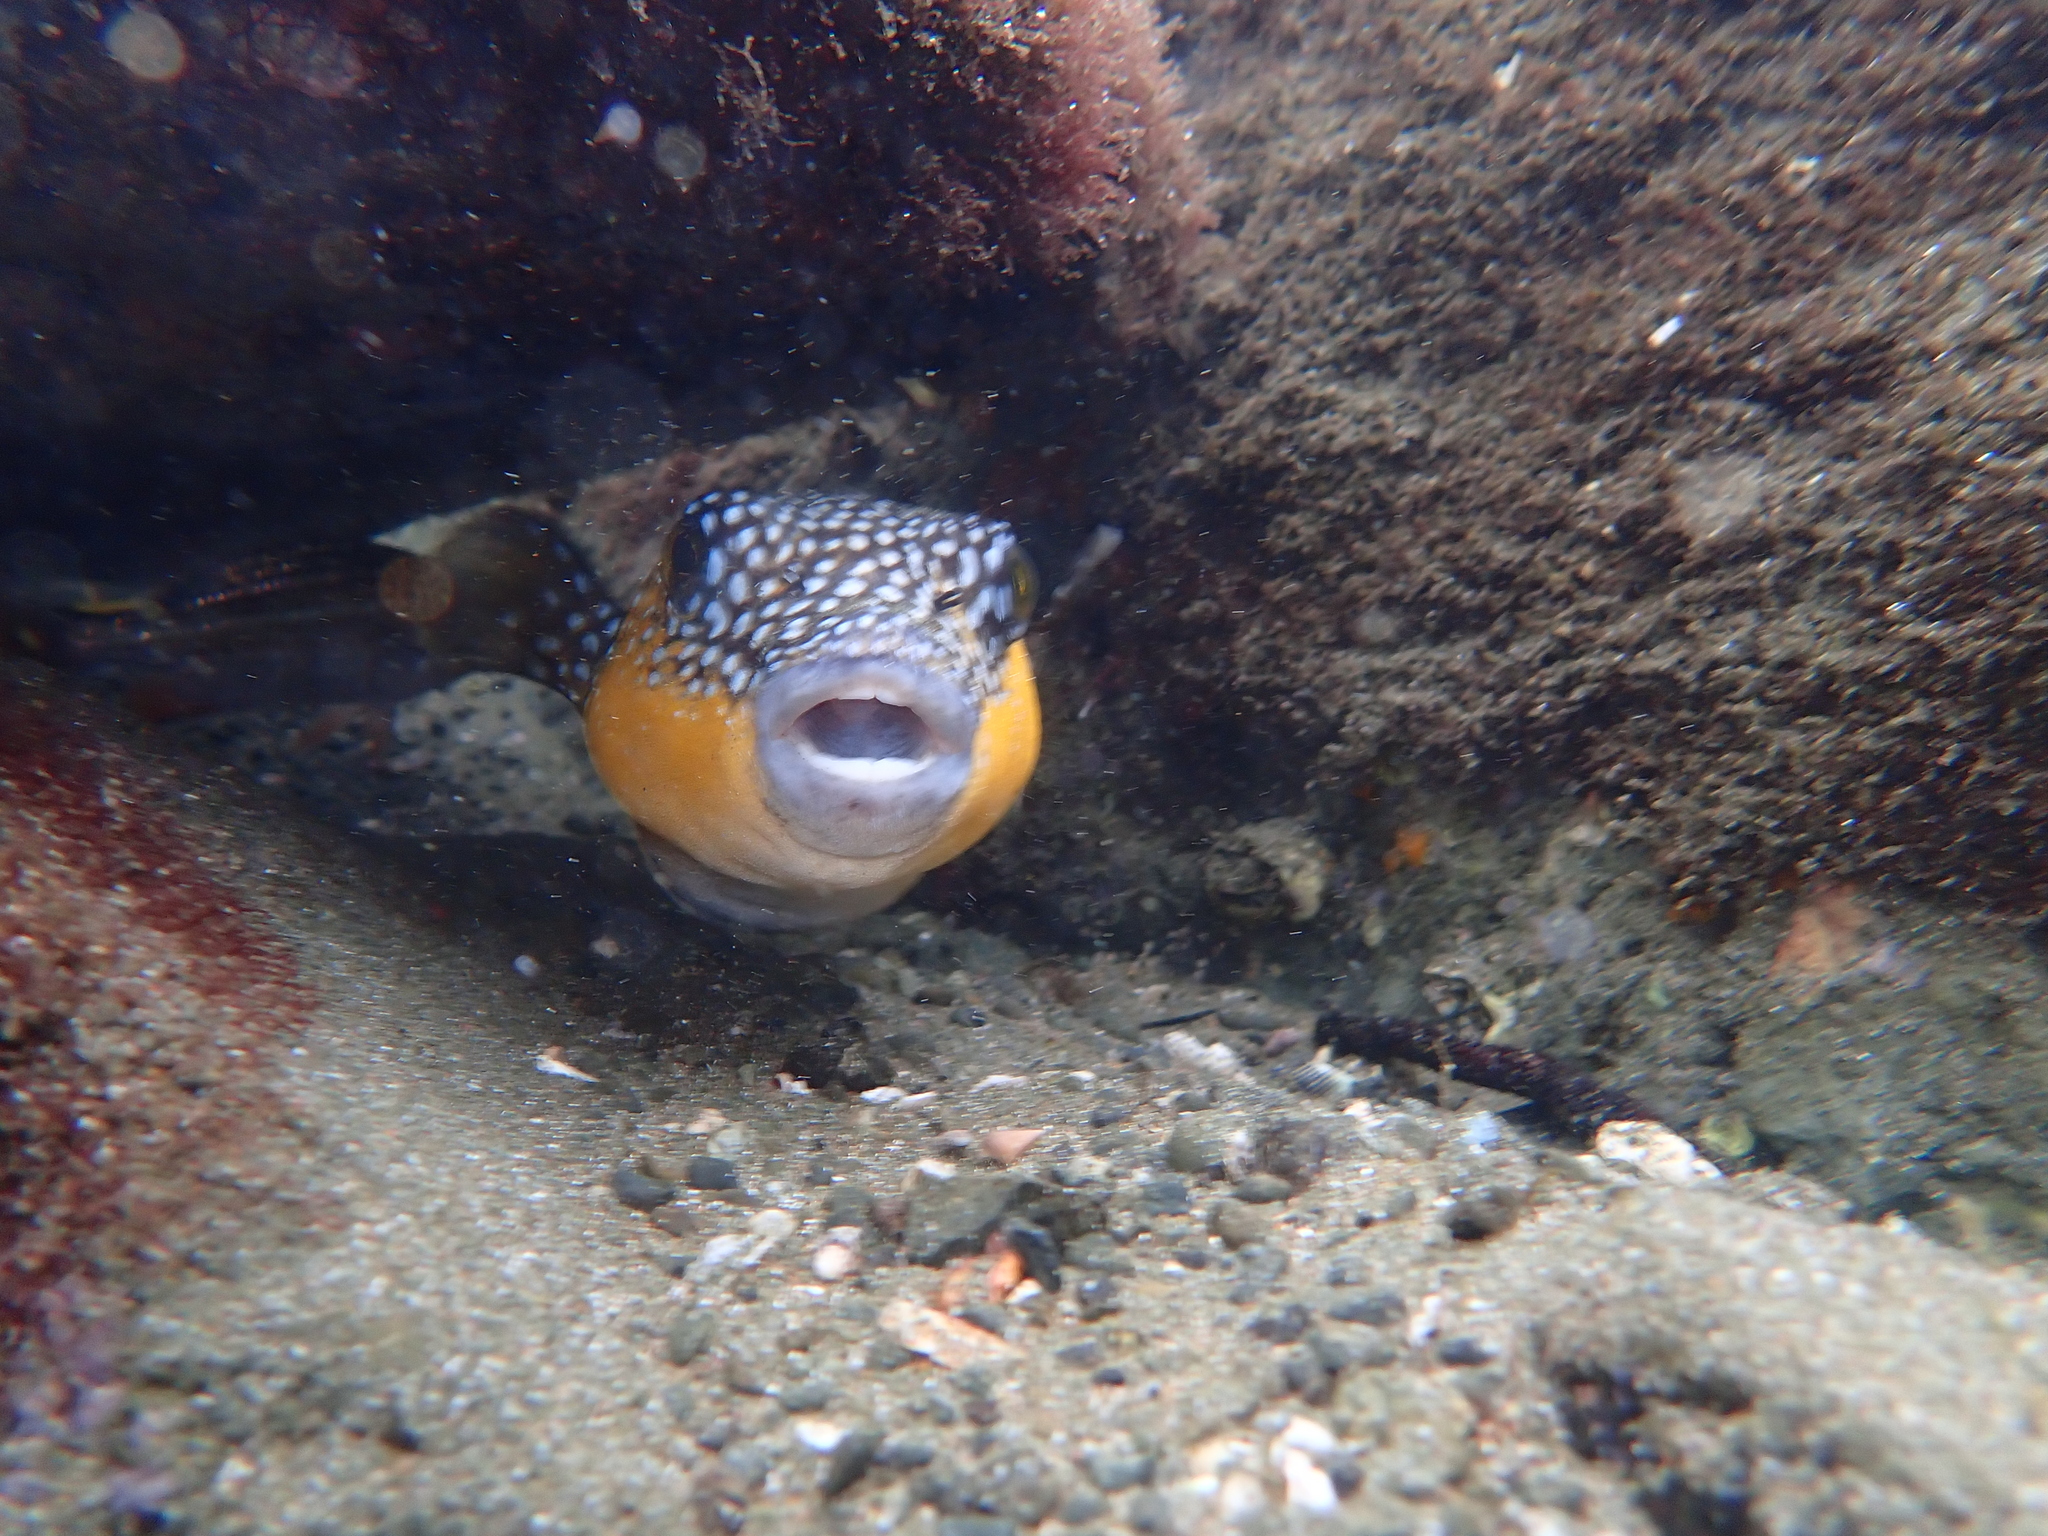
Arothron meleagris (Guineafowl Puffer)